National Museum of India

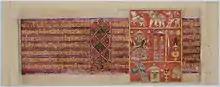
Folio from the "Mandu Kalpa Sutra". Mandu, 1439

This gallery has artifacts from the proto-historic period to the present day. The variety, quality and media did increase with the taste and status of different generations and the process is on even today. This gallery exhibits Metalware, Jewellery and Wooden objects. Most notable among the wooden objects are the Vahana on display.